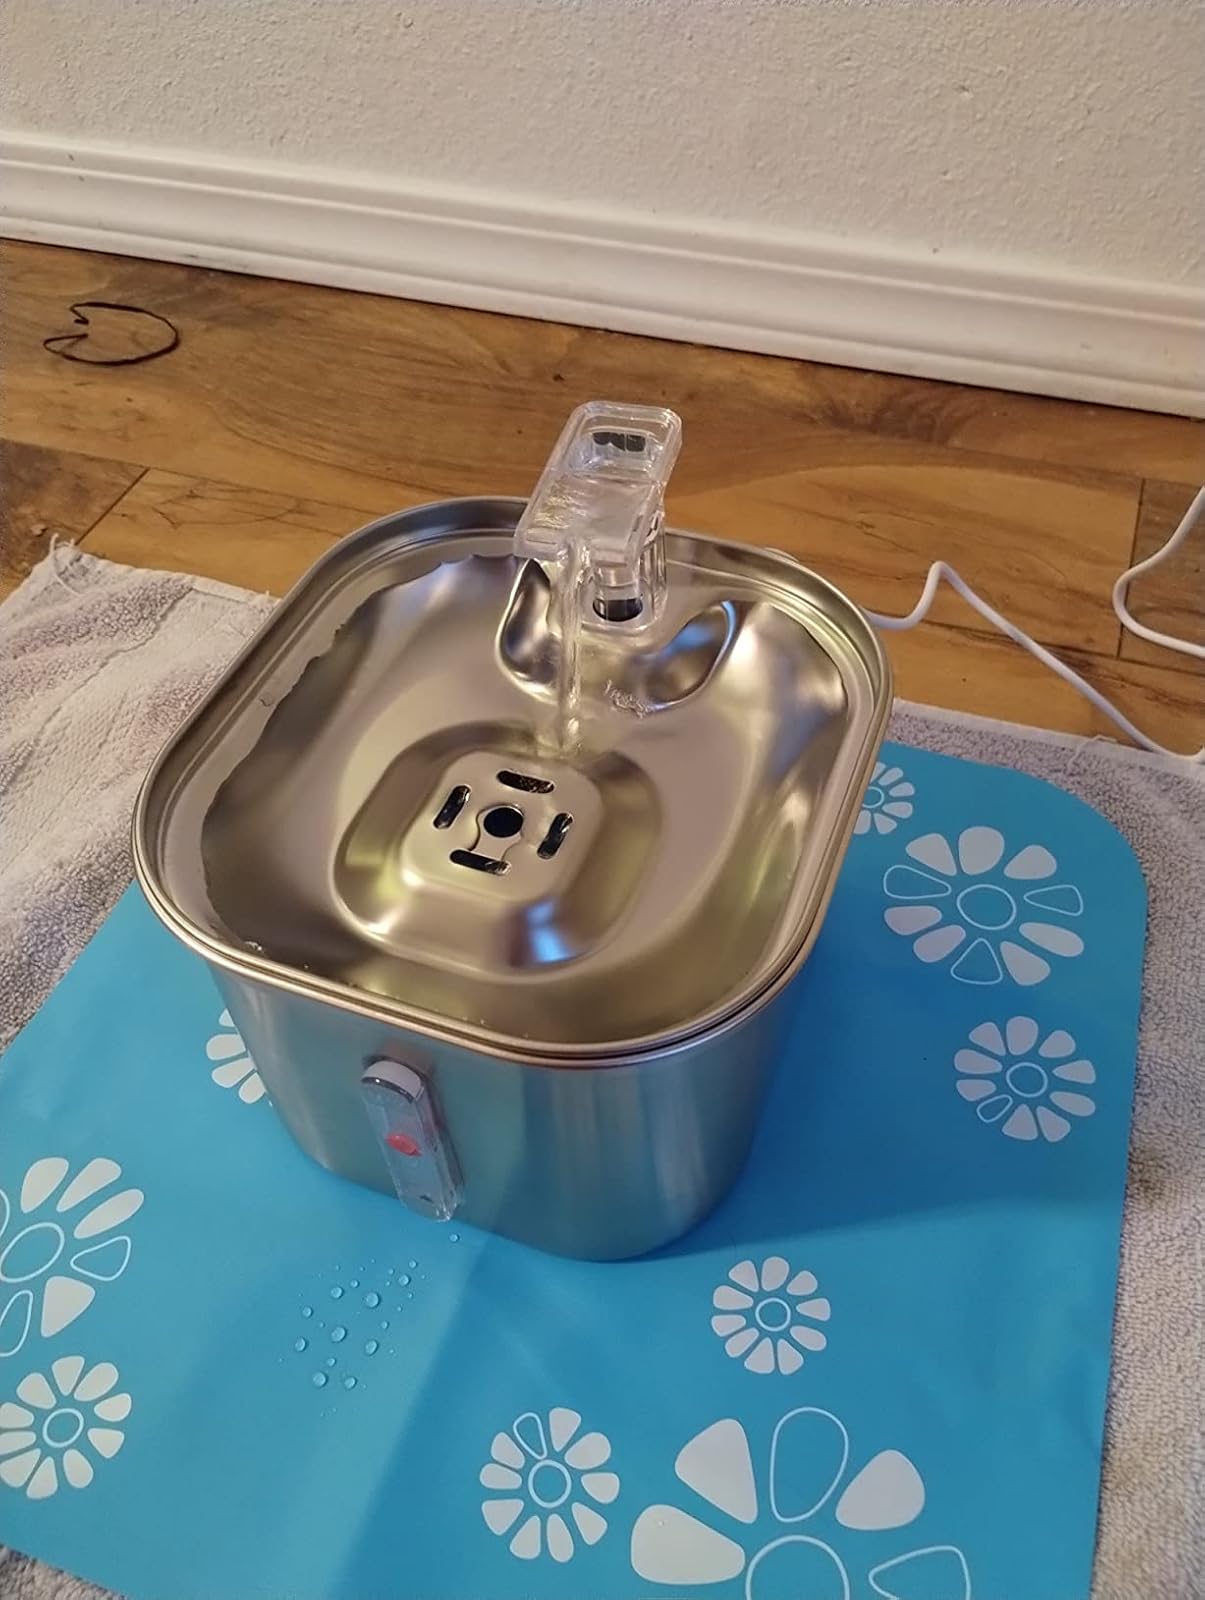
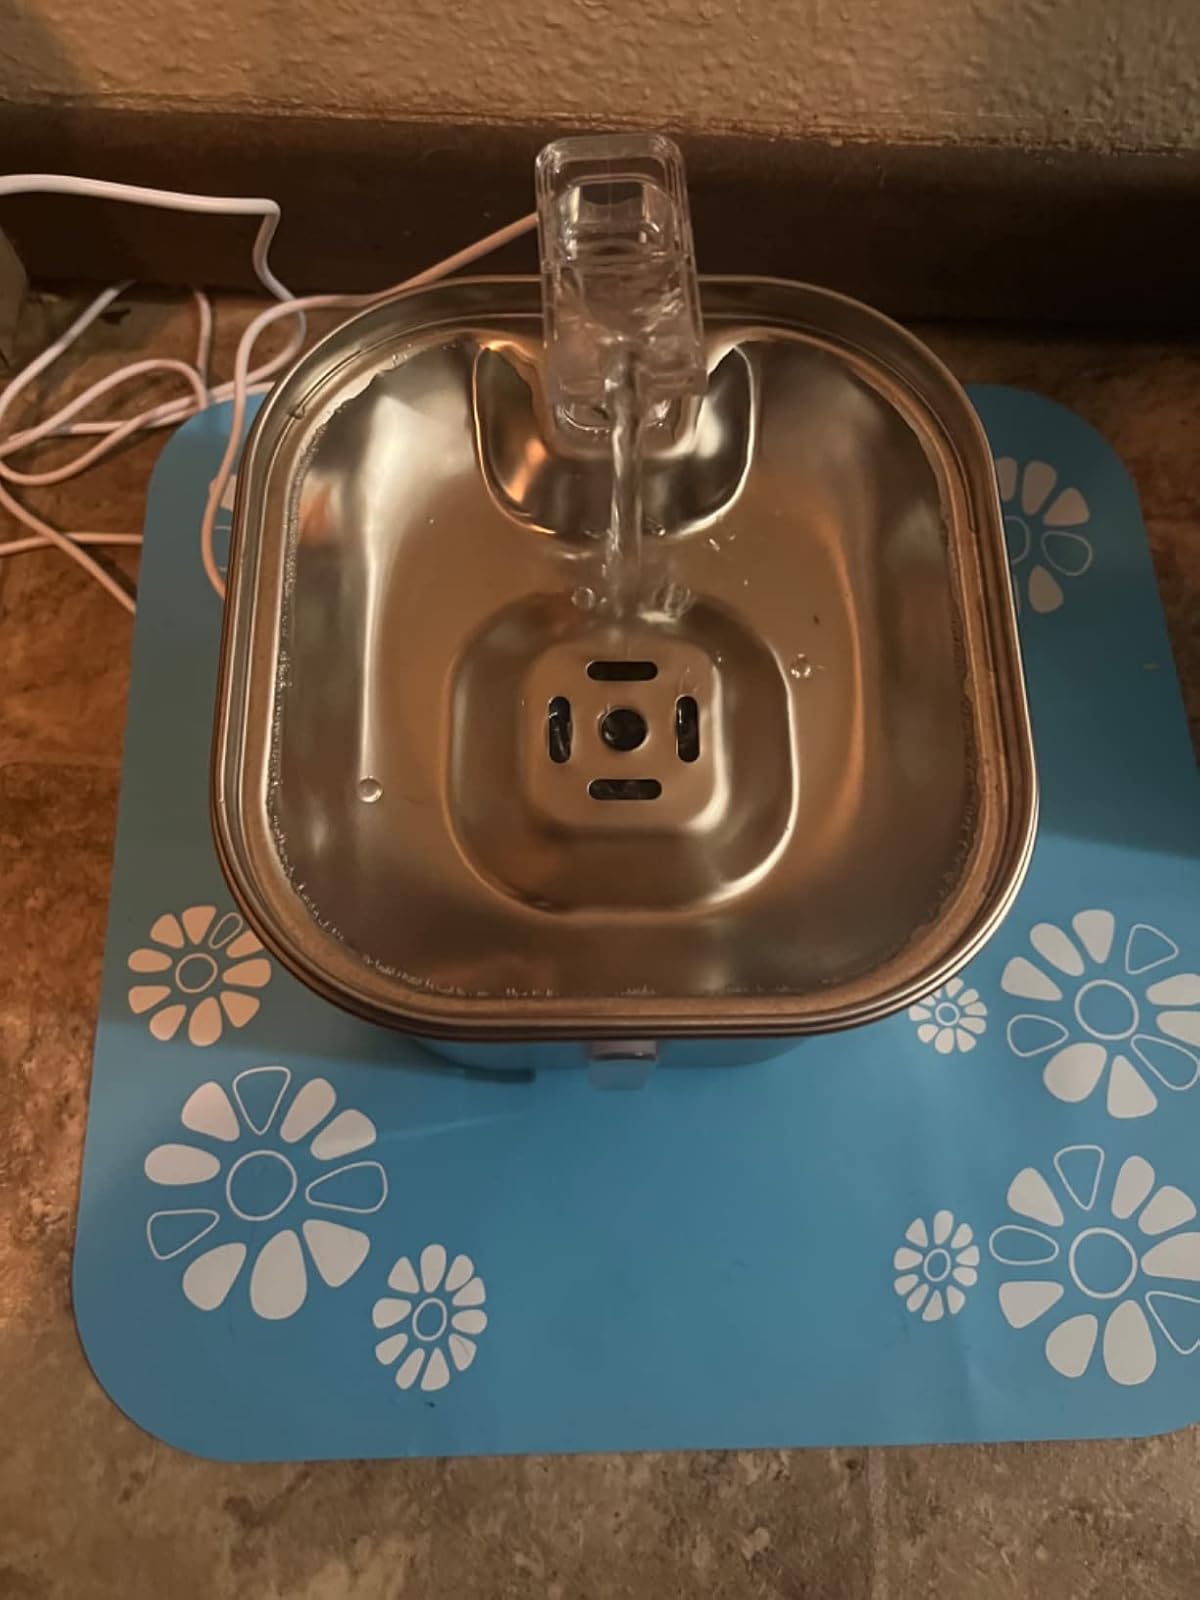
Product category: items_bowl
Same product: yes